Confucius

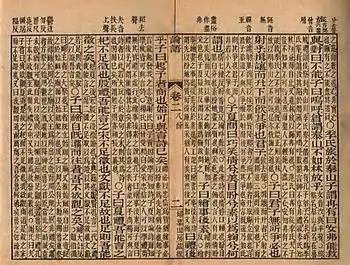
The "Analects"

One of the deepest teachings of Confucius may have been the superiority of personal exemplification over explicit rules of behavior. His moral teachings emphasized self-cultivation, emulation of moral exemplars, and the attainment of skilled judgment rather than knowledge of rules. Confucian ethics may, therefore, be considered a type of virtue ethics. His teachings rarely rely on reasoned argument, and ethical ideals and methods are conveyed indirectly, through allusion, innuendo, and even tautology. His teachings require examination and context to be understood. A good example is found in this famous anecdote: